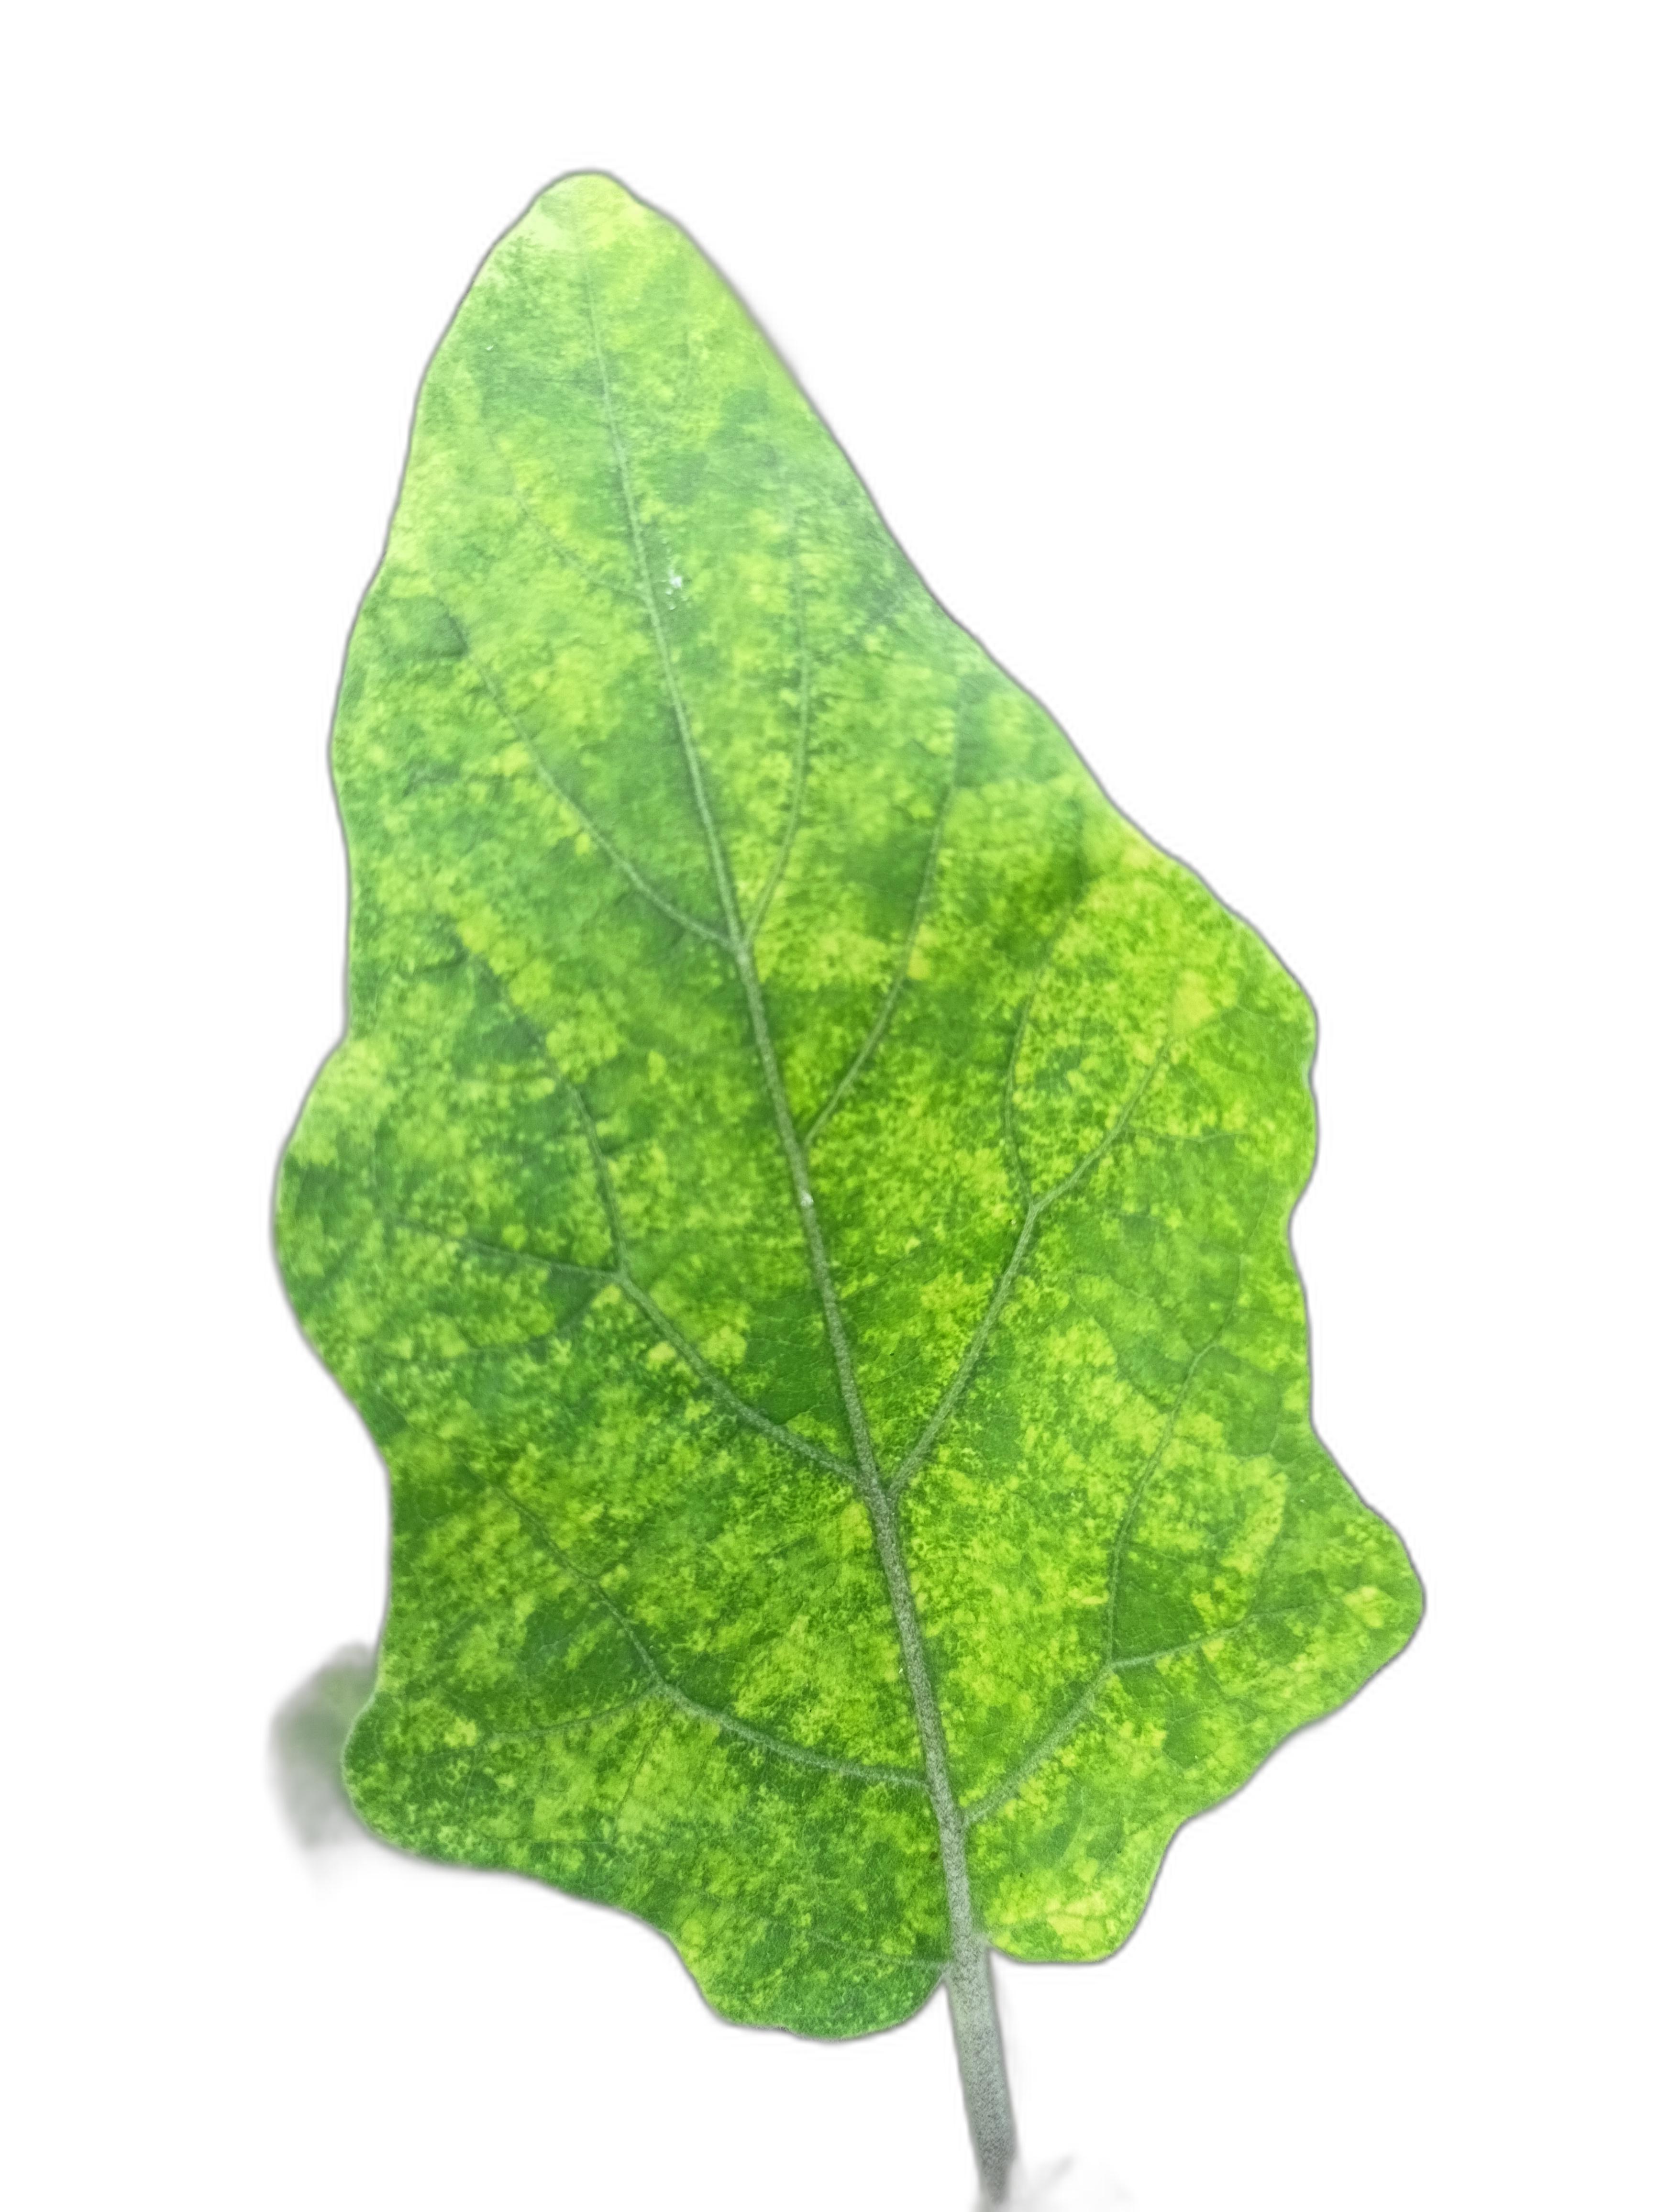
Label: Mosaic Virus Disease